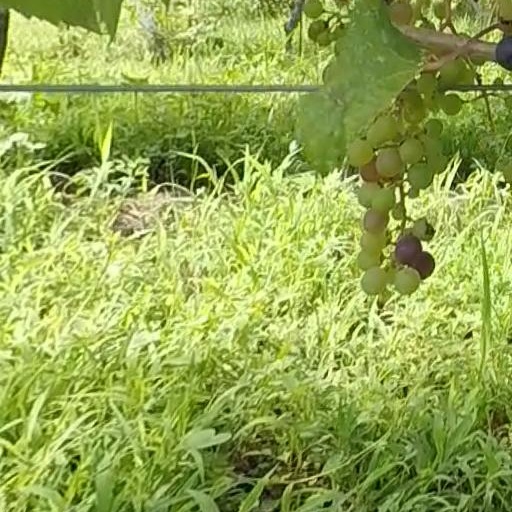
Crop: grape